Kawagishi Station

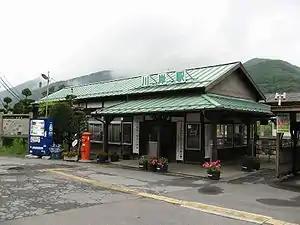
Kawagishi Station, August 2007

is a railway station in the city of Okaya, Nagano Prefecture, Japan jointly operated by JR Central and JR East. It is managed by JR East.